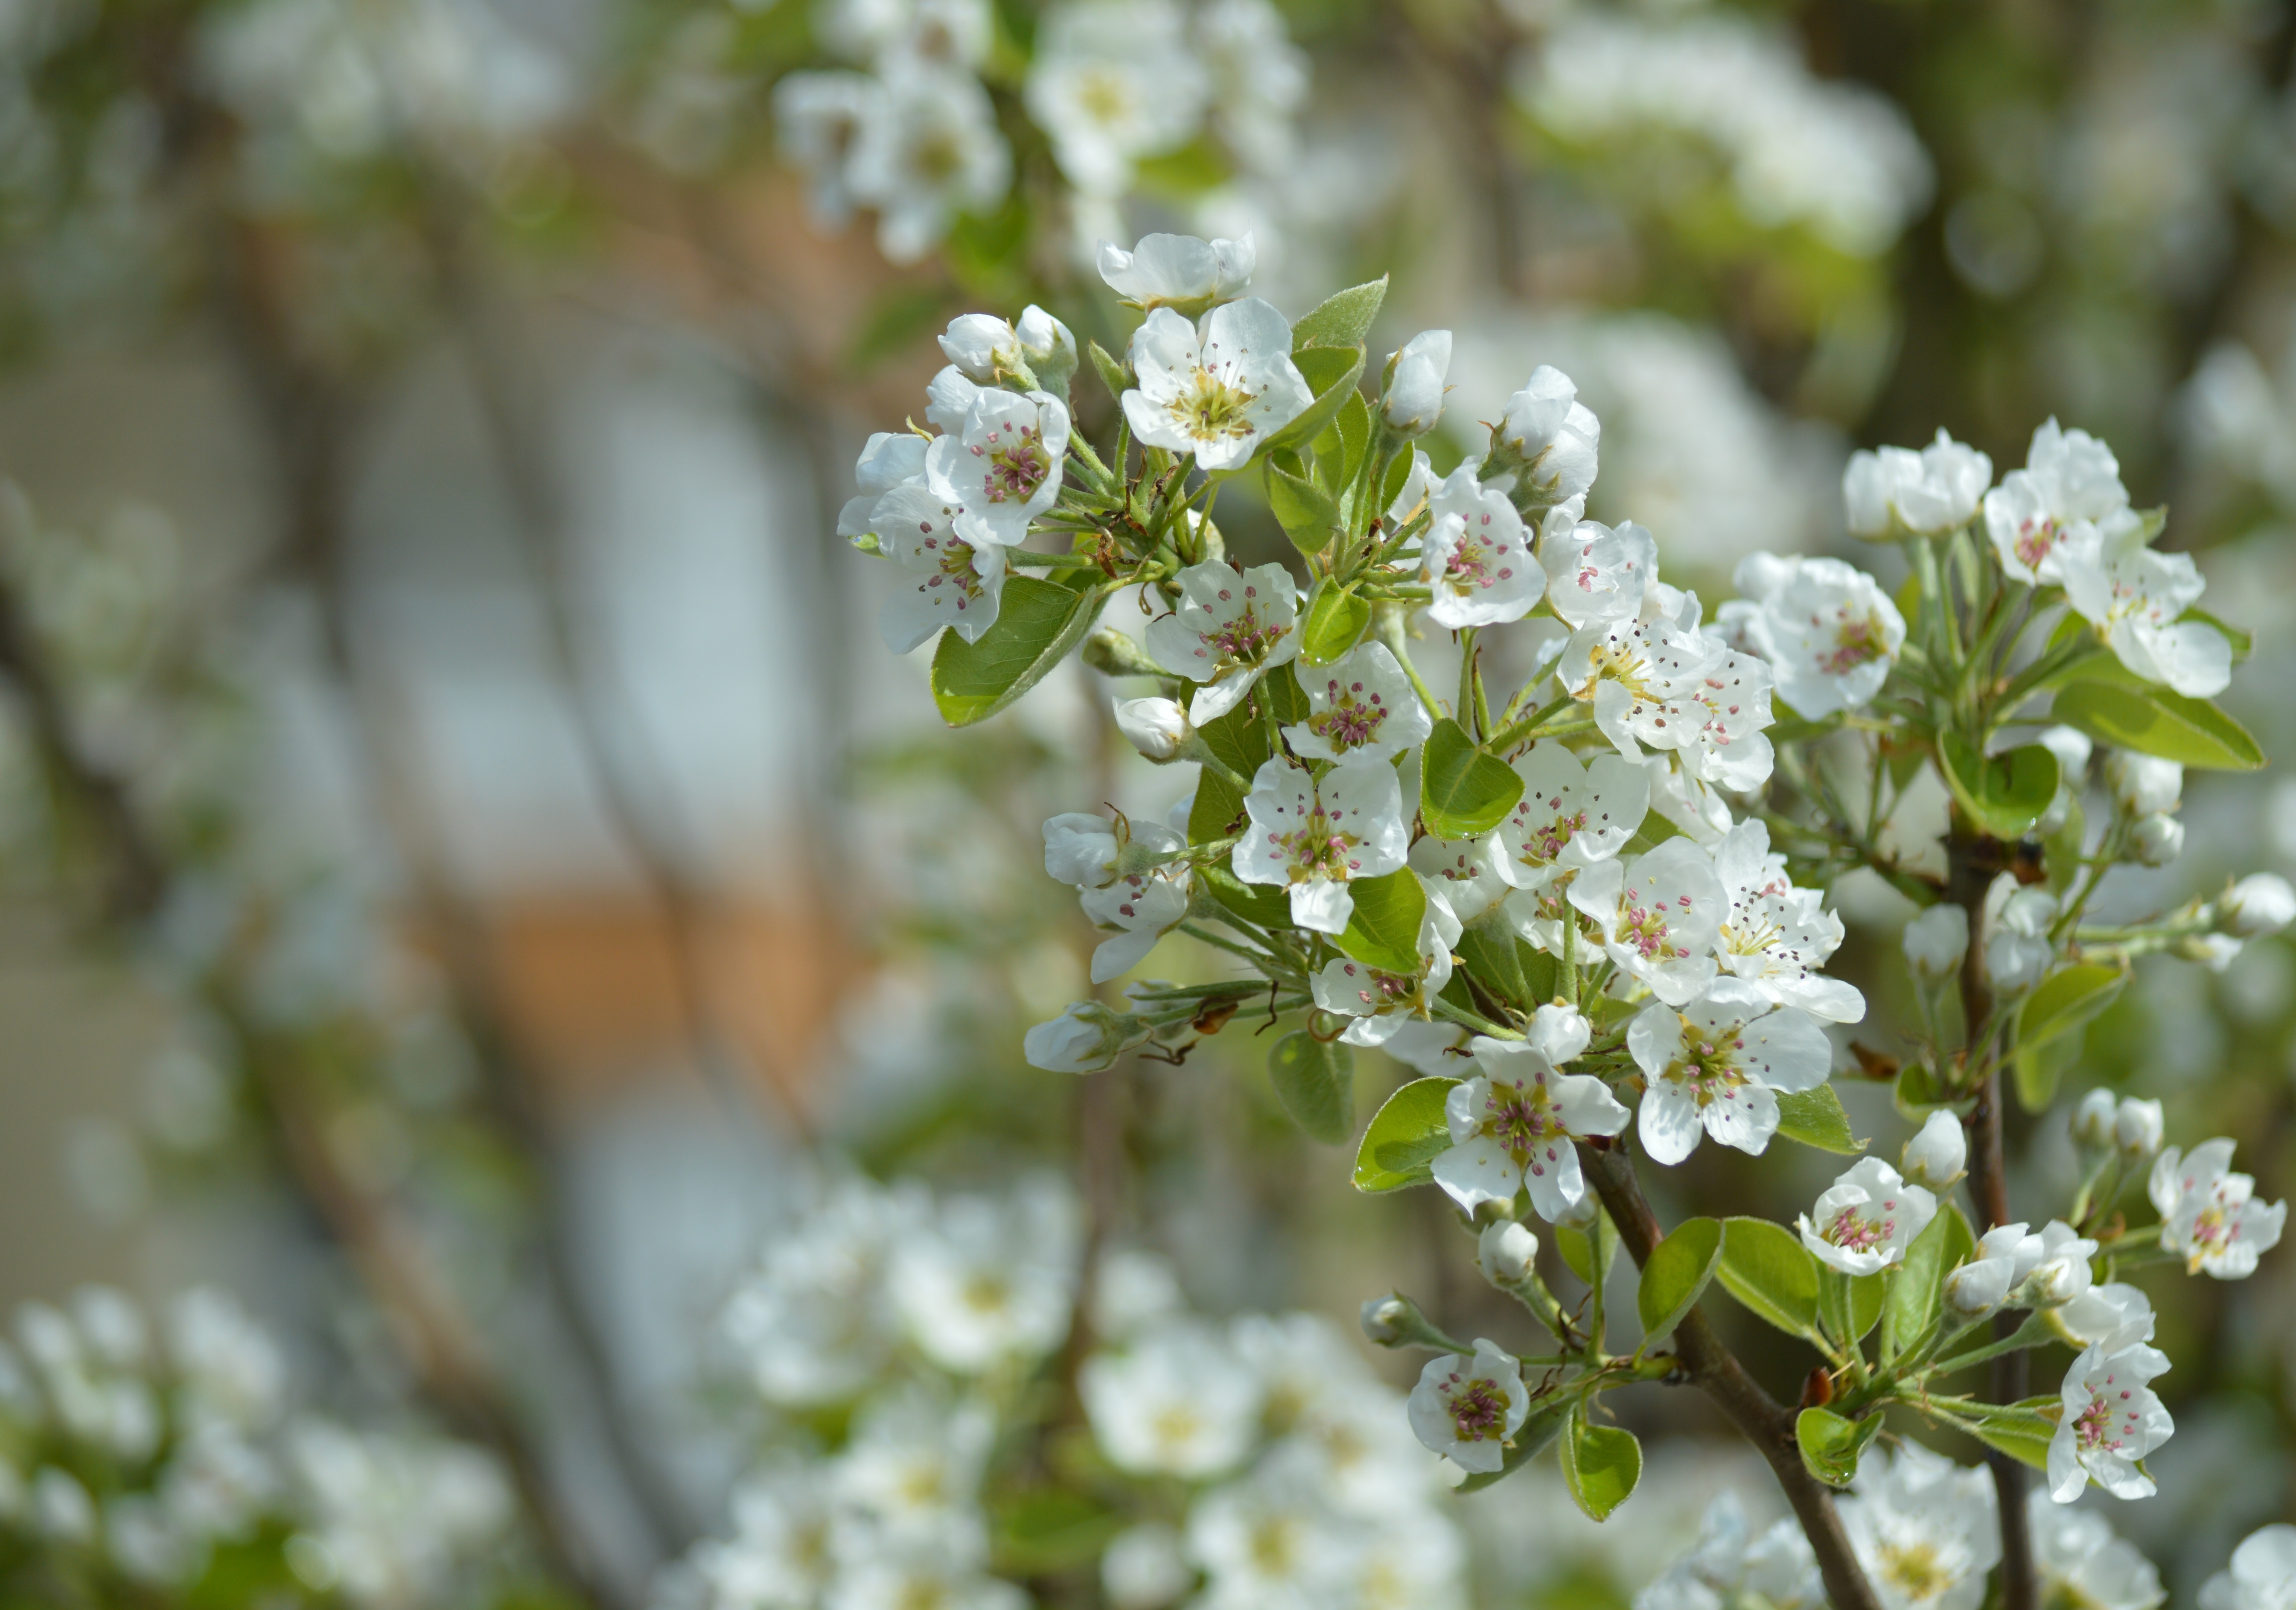
tree, branch, blossom, plant, fruit, flower, food, spring, produce, botany, flora, cherry blossom, shrub, macro photography, prunus spinosa, flowering plant, land plant